The Brier

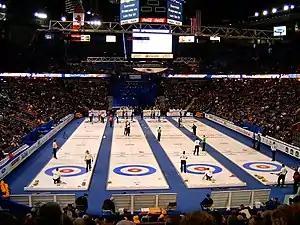
2005 Tim Hortons Brier in Edmonton

Only one skip, Brad Gushue, has won the Brier six times (2017, 2018, 2020, 2022, 2023, and 2024).